Rosary

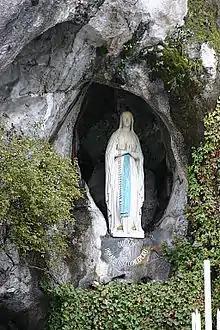
Our Lady of Lourdes appearing at Lourdes with rosary beads

The Mysteries of the Rosary are meditations on episodes in the life and death of Jesus from the Annunciation to the Ascension and beyond. These are traditionally grouped by fives into themed sets known as the "Joyful" (or "Joyous") "Mysteries", the "Sorrowful Mysteries", and the "Glorious Mysteries". Pope John Paul II recommended an additional set called the "Luminous Mysteries" (or the "Mysteries of Light") in his apostolic letter "Rosarium Virginis Mariae" (October 2002). The original "Mysteries of Light" were written by George Preca, the only Maltese official Catholic saint, and later reformed by the pope.